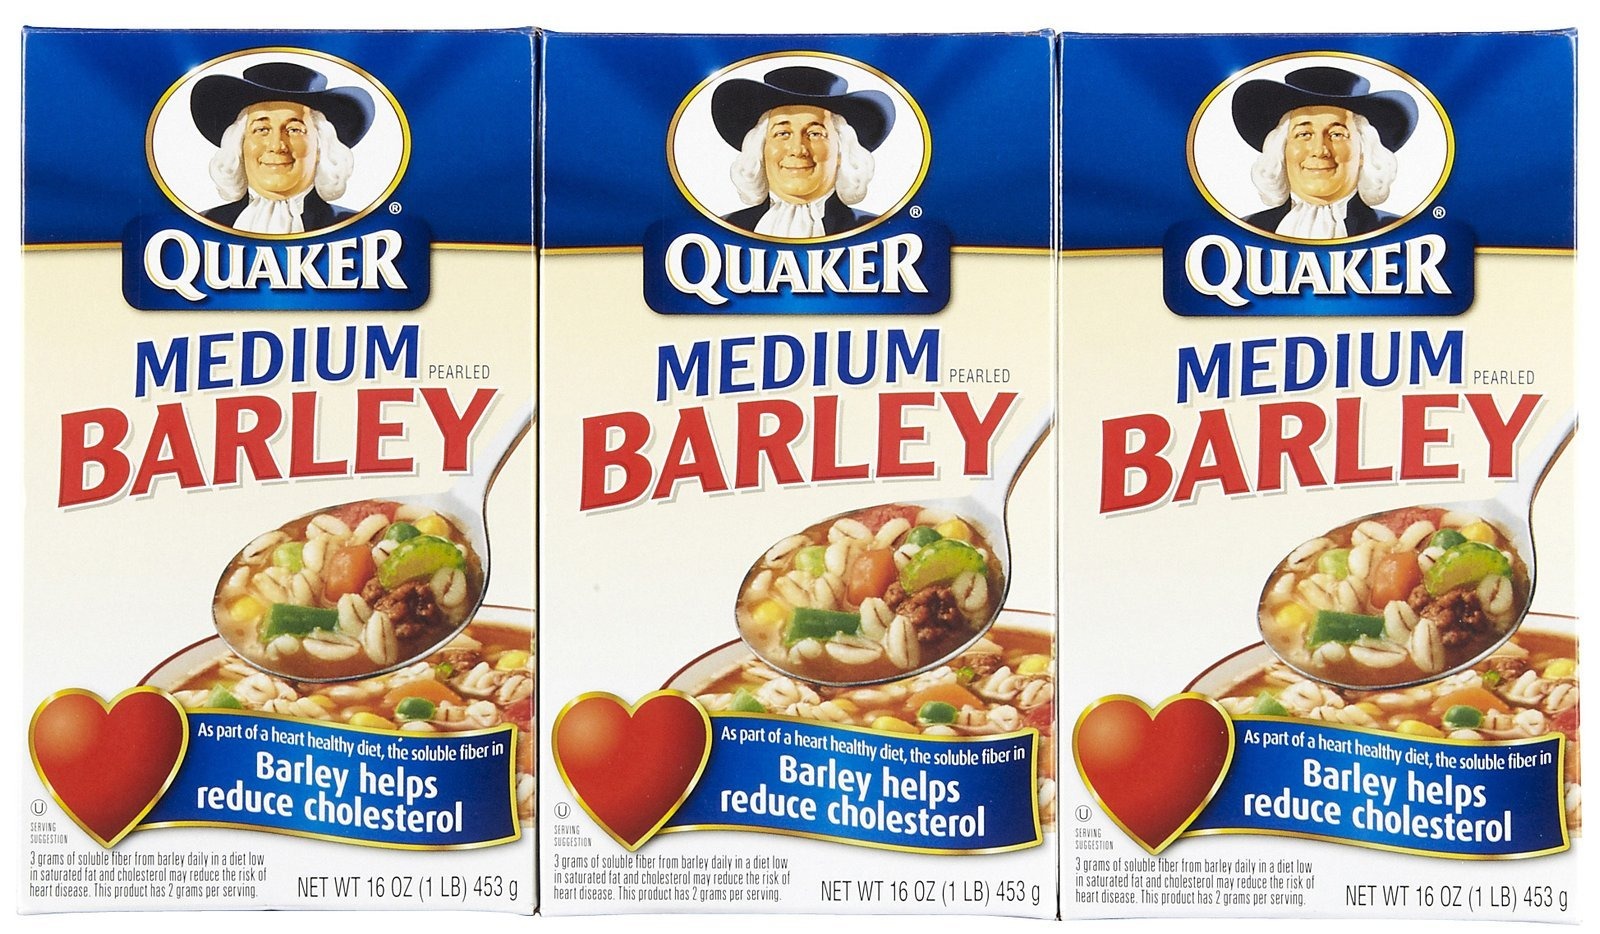
Item Name: Quaker Medium Pearled Barley 16 Oz (Pack of 3)
Value: 48.0
Unit: Ounce

Price: 19.37